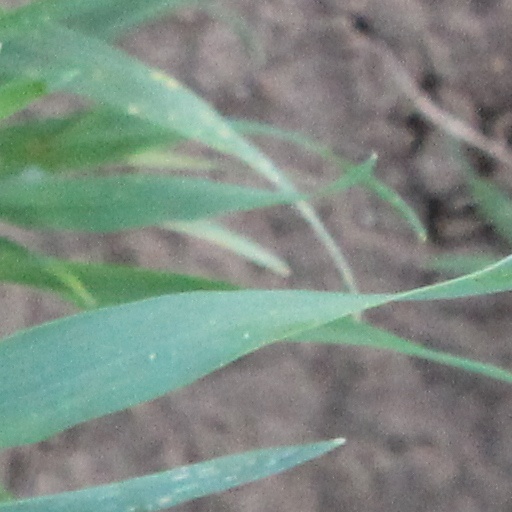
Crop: wheat